Harley Bennell

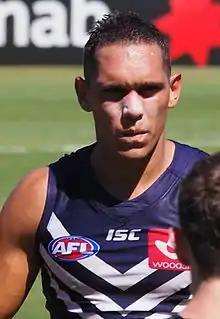
Bennell playing for Fremantle in March 2016

Harley Bennell (born Harley Nannup; born 2 October 1992) is a former Australian rules footballer who last played for the Melbourne Football Club in the Australian Football League (AFL). He was drafted with the second selection in the 2010 AFL draft by the Gold Coast Football Club. Bennell was recruited from Peel Thunder Football Club which play in the West Australian Football League.